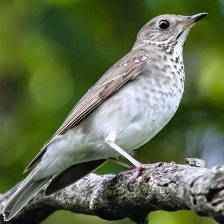
Species: ASHY THRUSHBIRD
Scientific name: GEOKICHLA CINEREA